Arasavalli Sun Temple

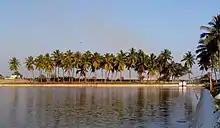
Indra Pushkarini (Temple tank) at Arasavilli

The temple is recognized as an architectural achievement. It employed the skills of Vishwakarma Brahmins or Maharanas of Odisha. The early morning sun falls on the feet of the deity twice a year (Uttaraynam - March 9-11 and Dakshinayam - October 1–3), even when the 5 entrance gates are closed.